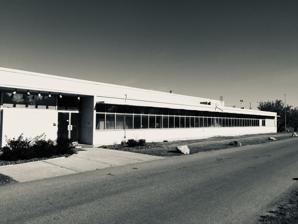
Building: Ford Parts & Accessories Depot
Country: Canada
Year built: 1956
Historic site in Edmonton, Alberta, Canada Ford Motor Company Parts and Accessories Depot The historic Ford Parts and Accessories Depot in Huff Bremner Estate, Edmonton (2021) General information Location Huff Bremner Estate Address 14740 111 Ave NW,  Edmonton, AB T5M 2P5 Coordinates 53°33′34″N 113°34′32″W / 53.55944°N 113.57556°W / 53.55944; -113.57556 Current tenants The Real Canadian Wholesale Club Groundbreaking 2 May 1956 Opened 1957 Design and construction Architect(s) Kelvin Crawford Stanley The Ford Parts and Accessories Depot of Edmonton , Alberta, Canada is a historic building in the neighborhood of Huff Bremner Estate . In 2006, the building was added to the Edmonton Inventory of Historic Sites on the basis of its " Early Modern architecture in the International Style ". History Starting in 1952, the Huff Bremner Estate had started a transition from residential to industrial zoning. The Ford Parts and Accessories Depot of Edmonton began construction in 1956 and was opened in 1957. Canadian architect David Murray has written that the building "opened to much fanfare in 1957 [and] remains a refined example of the light industrial expression of the International Style." Shortly after its opening, the Edmonton Fords Parts and Accessories Depot was selected to host a national Ford conference. Because of this conference, the Edmonton Journal reported that Edmonton was the first Canadian city to see the Ford models of 1957. Architecture The building was designed by Canadian architect Kelvin Crawford Stanley , who also designed the downtown Paramount Theatre and the Edmonton City Hall of 1957 (which has since been demolished). In 1957, Edmonton's Ford Parts and Accessories Depot exemplified an industrial building employing the Early Modern variation of the International Style of modern architecture. This was characterized most clearly by the building's low level appearance with a level rooftop and a large distribution center situated behind a smaller front office. The building also features continuous flat strip windows, red brickwork beneath the windows, and garden-like landscaping on the South side of the building. Recognition The opening of the Ford Parts and Accessories Depot was reported on in the Financial Post and the Windsor Star . In 2006, the building was added to the Edmonton Inventory of Historic Sites on the basis of its " Early Modern architecture in the International Style ". Sale and current usage In 1992, the Edmonton Journal begin speculating that Ford would relocate its parts depot to Calgary . In 1993, Ford relocated the operation to a larger building in Edmonton, located 4.3 km (2.7 mi) west of the Huff Bremner Estate site to the Edmiston Industrial neighbourhood. Since 1994, the Loblaw Companies uses the site for its brand The Real Canadian Wholesale Club. Landscaping In 2010, architectural historian David Murray celebrated the building's "landscaped park-like setting along 111 Avenue." The south face of the building features shrubberies and lawn ornaments such as boulders that function as a rock garden . The professionally landscaped region of the property is bisected by a side road . The historic Ford Motor Company Parts and Distribution Office in Huff Bremner Estate, Edmonton (2021) See also Architecture of Canada List of historic places in the Edmonton Capital Region References